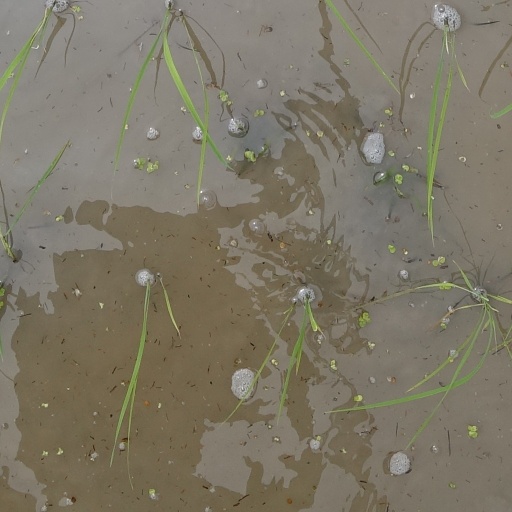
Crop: rice